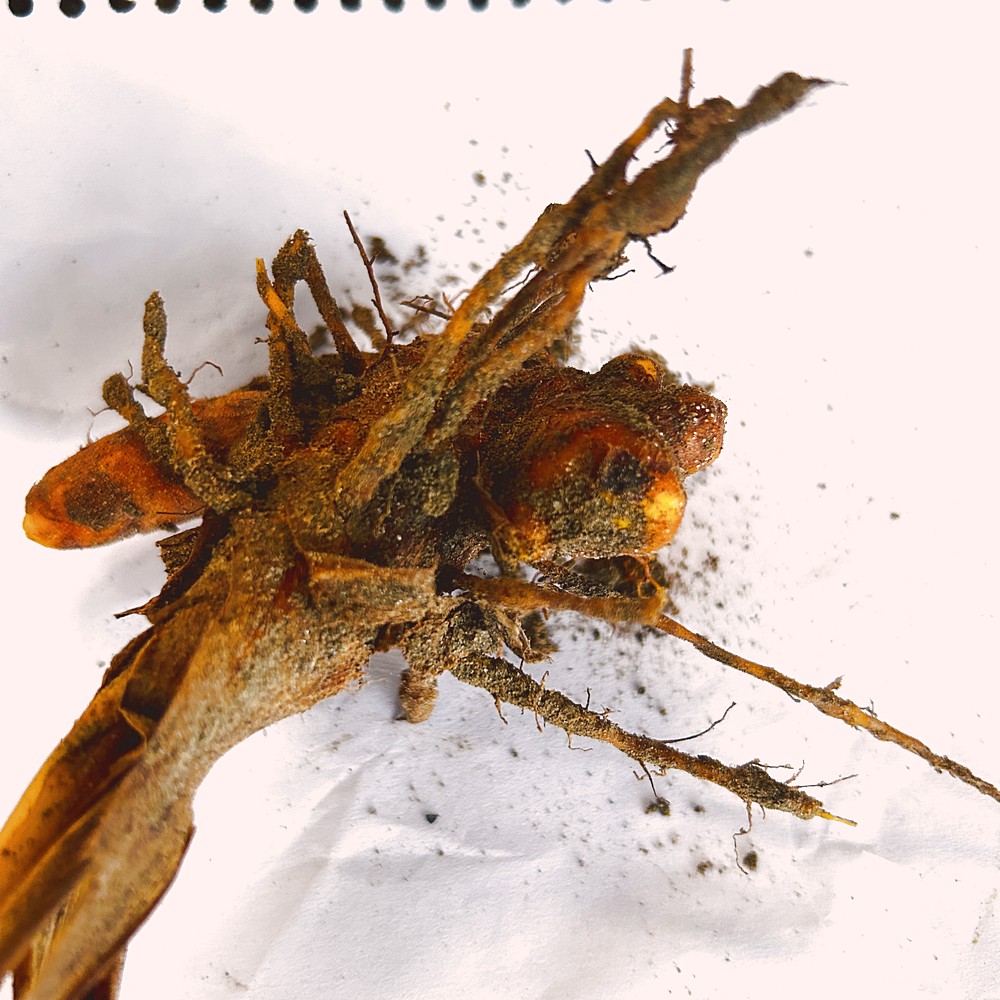
Label: Rhizome Disease Root